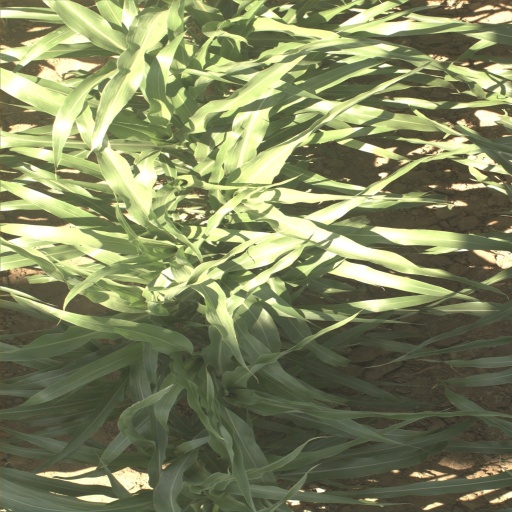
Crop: sorghum